Burgdorf–Thun railway

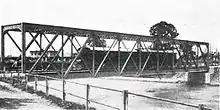
Iron Aare bridge near Thun in the early years

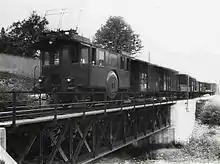
Freight train hauled by locomotive No. 2 on the Rotachen bridge between Heimberg and Brenzikofen

The line runs from Burgdorf, where the line has its own section of the station, for seven kilometres over the Solothurn–Langnau railway (Emmental Railway) in the valley of Emme through the stations of Steinhof, Oberburg and Hasle-Rüegsau. The Emmental-Burgdorf-Thun-Bahn built a new workshop in Oberburg in the 1970s.